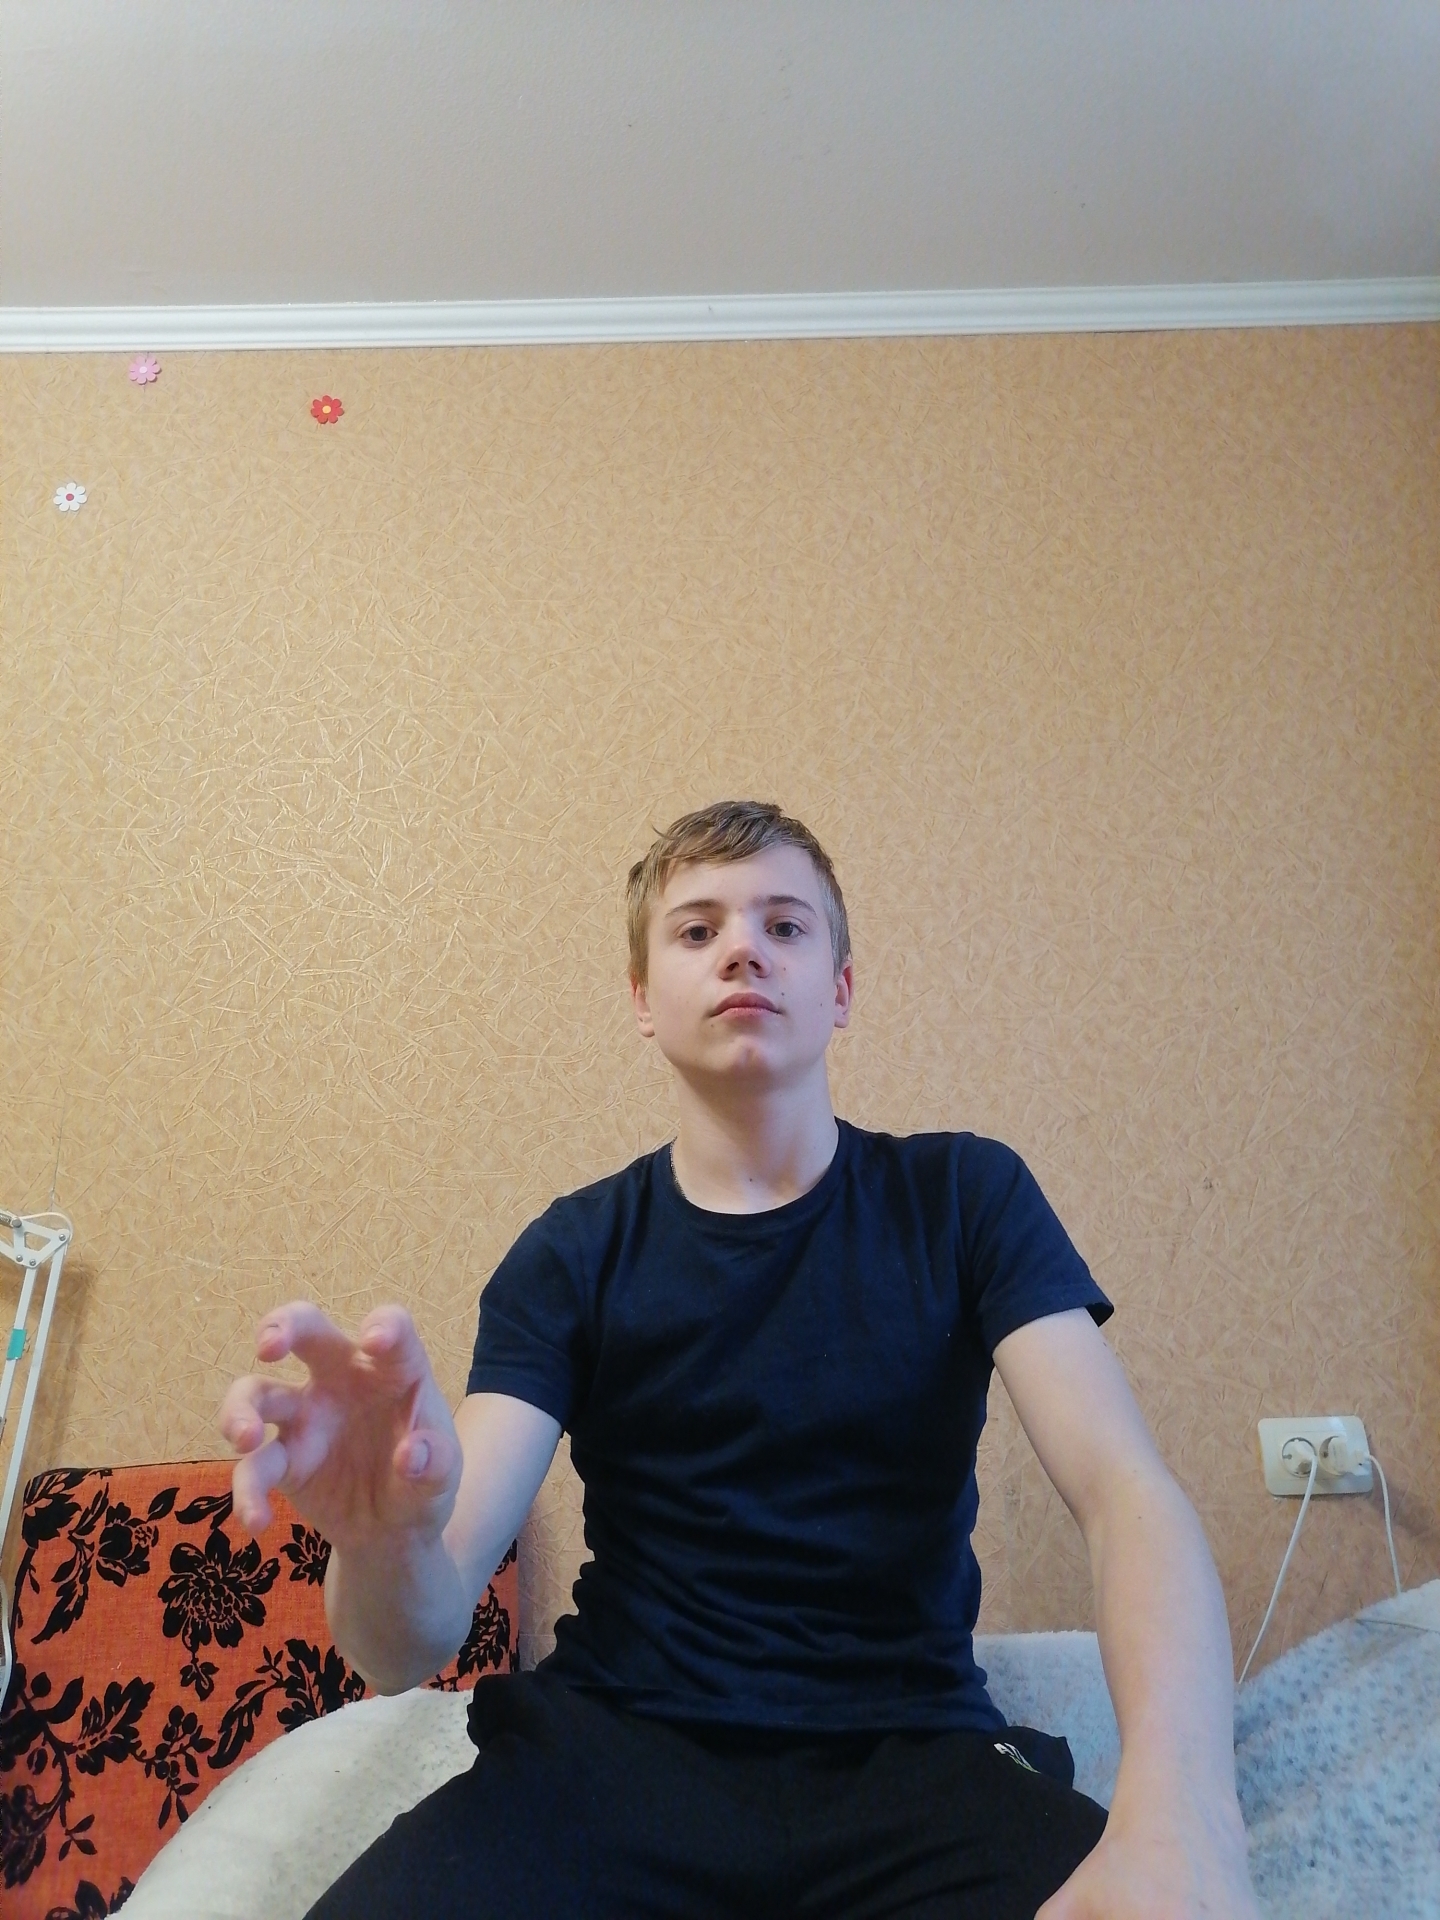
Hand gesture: grabbing